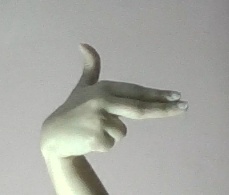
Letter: ghain